SS Queen of the Isle

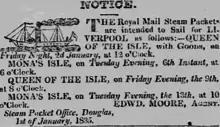
Winter timetable for January 1835, regarding the sailings of the "Queen of the Isle" and "Mona's Isle."

1834 also saw the beginning of the daily summer service between Douglas and Liverpool leaving Douglas at , and Liverpool at . The winter service was increased to two sailings a week in each direction throughout the winter.